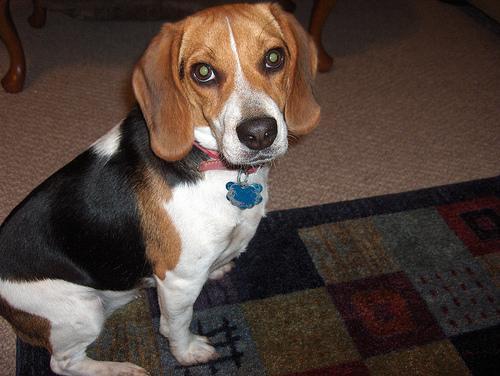
beagle